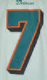
Number: 7